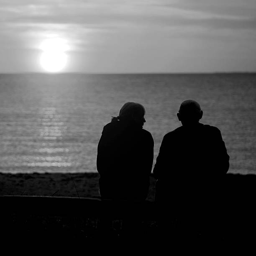
silhouette of man and woman watching sunset by the sea